Lone Pine, California

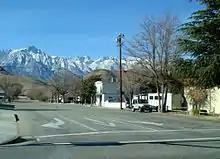
Lone Pine Peak, just left of Mt. Whitney (high point in the distant center-left horizon) and the rest of the Sierra Nevada, dominates the views west of town

Much of the local economy is based on tourism, as the town is between several major tourist destinations, such as Mount Whitney, Sequoia National Park, Kings Canyon National Park, Mammoth Mountain, Death Valley National Park, and Yosemite National Park; many motels line the main road through town.